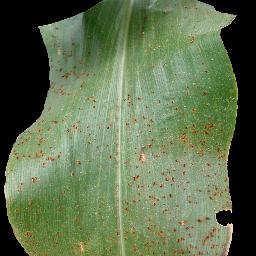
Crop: corn
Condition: (maize)_common_rust